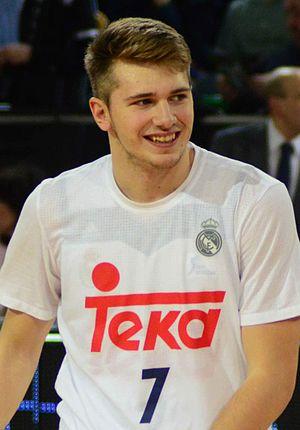
Luka Dončić, né le 28 février 1999 à Ljubljana, est un joueur slovène de basket-ball. Il mesure 2,01 m et évolue aux postes de meneur, arrière et ailier pour les Mavericks de Dallas au sein de la National Basketball Association et l’équipe nationale slovène.